Tingena oxyina

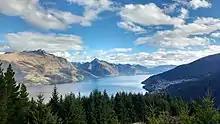
Lake Wakatipu, type locality of "T. oxyina".

This species was first described by Edward Meyrick in 1883 using specimens collected at Lake Wakatipu and named "Cremnogenes oxyina". Meyrick went on to give a more detailed description in 1884. In 1915 Meyrick placed this species within the "Borkhausenia" genus. In 1926 Alfred Philpott studied the genitalia of the male of this species. George Hudson discussed and illustrated this species under the name "B. oxyina" in his 1928 publication "The butterflies and moths of New Zealand". The illustration by George Hudson, as figured below, was regarded by J. S. Dugdale as a pale representation of the species. In 1988 Dugdale placed this species in the genus "Tingena". The male lectotype is held at the Natural History Museum, London.